Keith Ferris

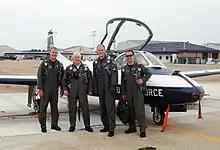
Ferris with three Air Force instructor pilots, following an Air Force Art Program flight.

Ferris' work has been displayed at venues that include the Air Force Art Collection in The Pentagon, the Smithsonian National Air and Space Museum in Washington, D.C., and the National Museum of the U.S. Air Force; and in aviation art publications. The art director of "Aviation Week & Space Technology" cited "the power and the majesty of aviation in his paintings". A director of the National Air and Space Museum cited his "absolute fidelity to accuracy" and called him "the (Frederic) Remington of our time". A pilot and fellow artist said that his paintings "capture the impression of flight as a pilot would get: the airiness around you, the impression of movement". His work has influenced artists as far afield as Pakistan.